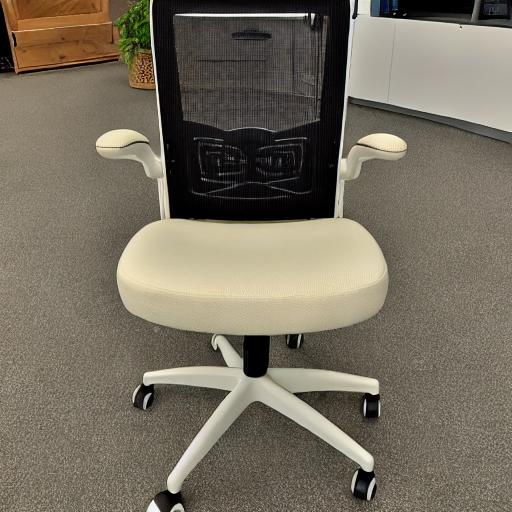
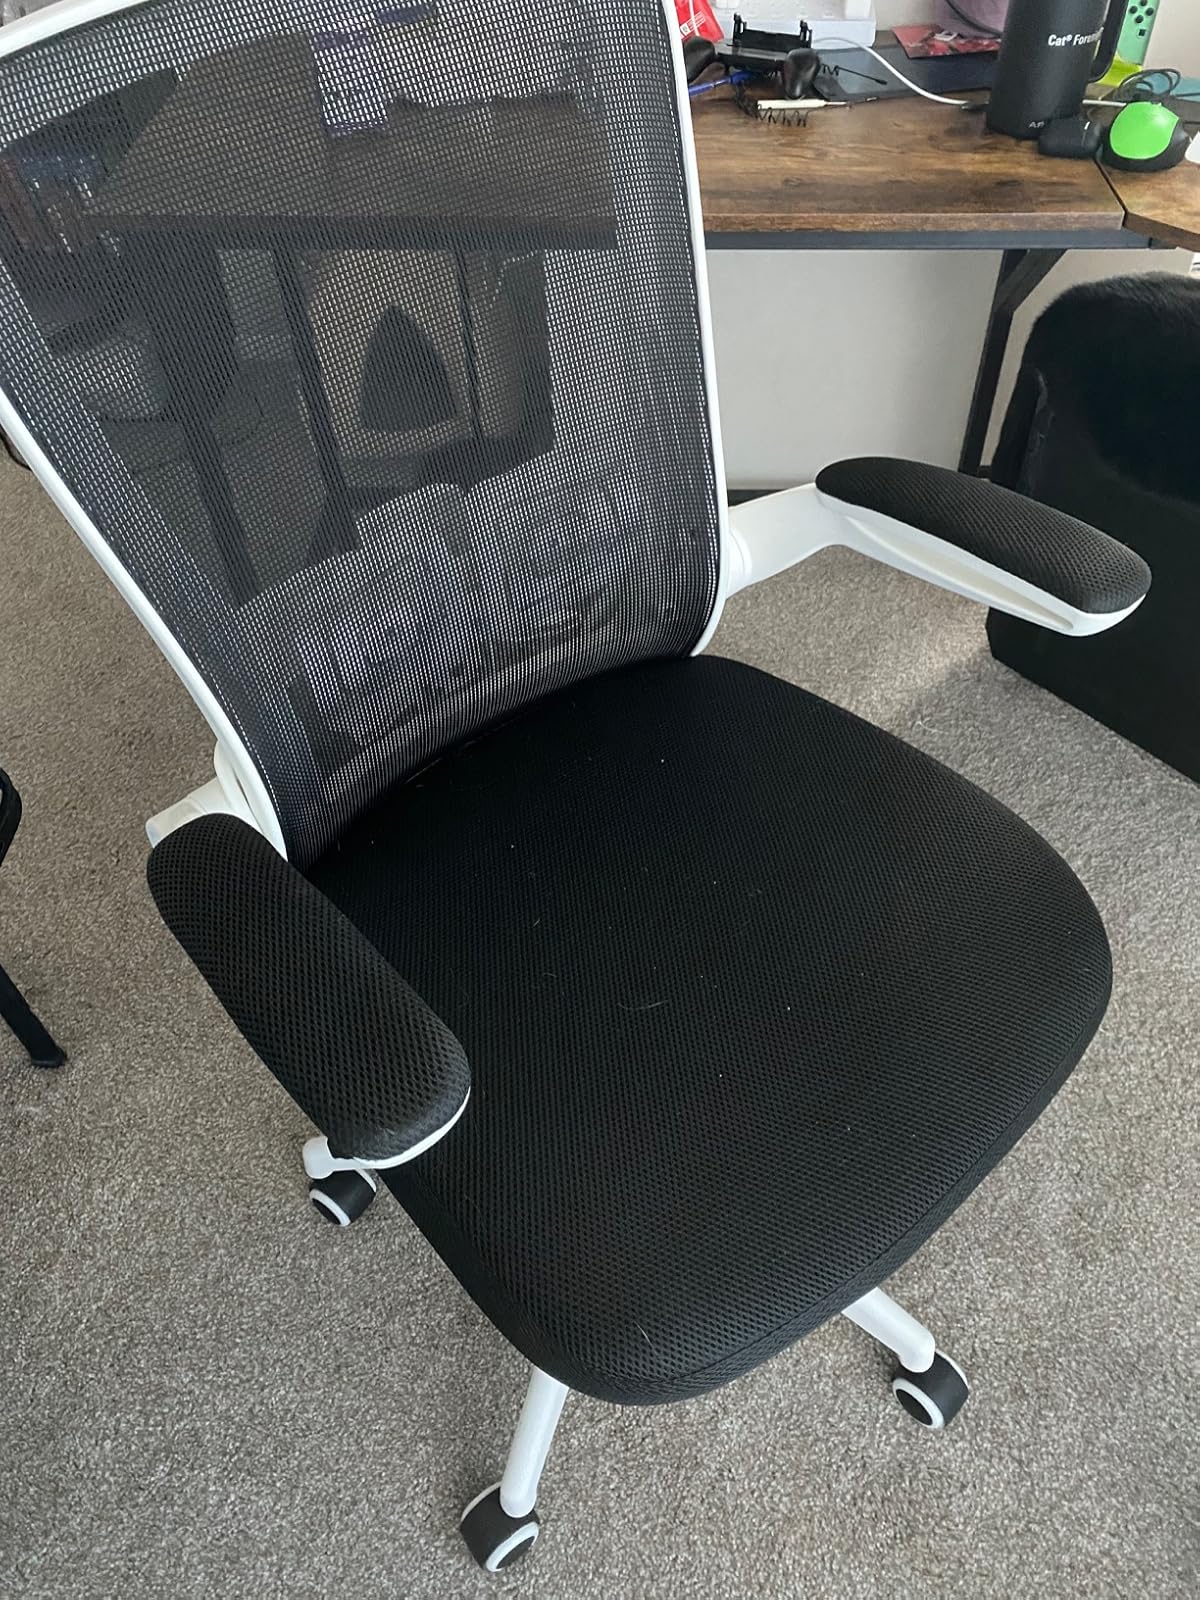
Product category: items_chair
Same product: no